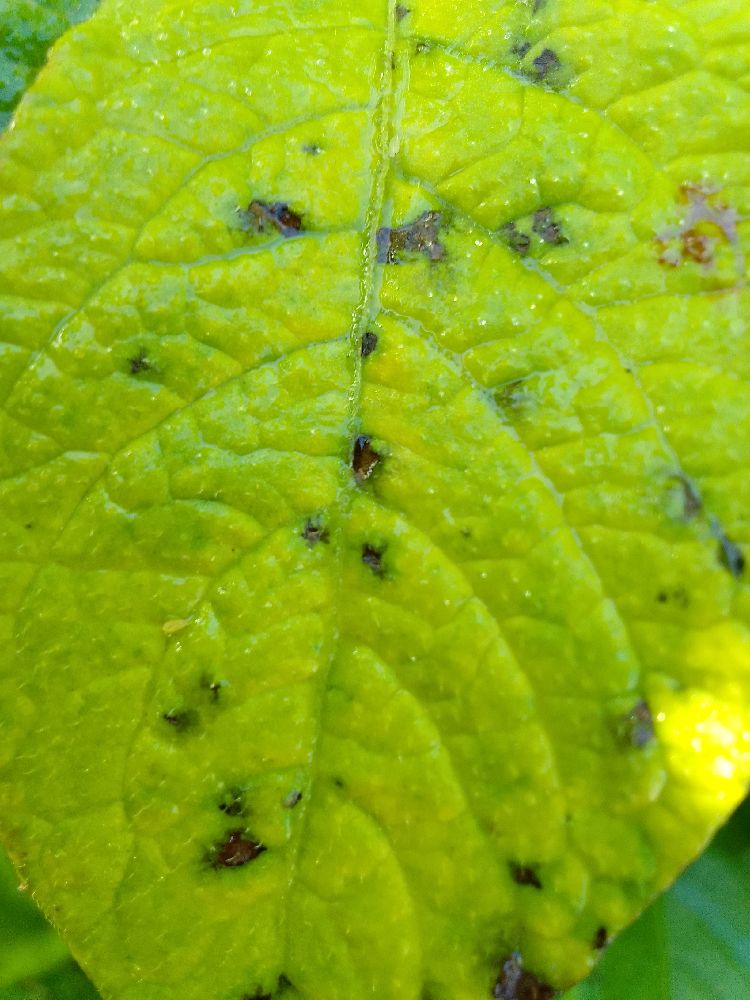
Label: Early blight